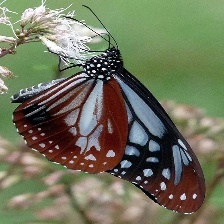
Species: CHESTNUT